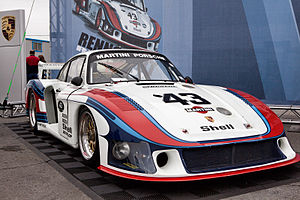
Porsche / Galleri
Porsche er navnet på et tysk sportvognsmærke, grundlagt af Ferdinand Porsche i Stuttgart. Den første Porsche kom på markedet i 1948 og bar navnet Porsche 356. I dag producerer Porsche blandt andet modellerne: 911, Cayenne, Boxster, Cayman, Panamera og 911 GT1.